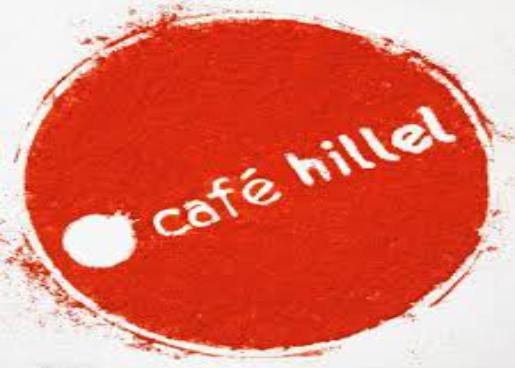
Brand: Cafe Hillel
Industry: Food